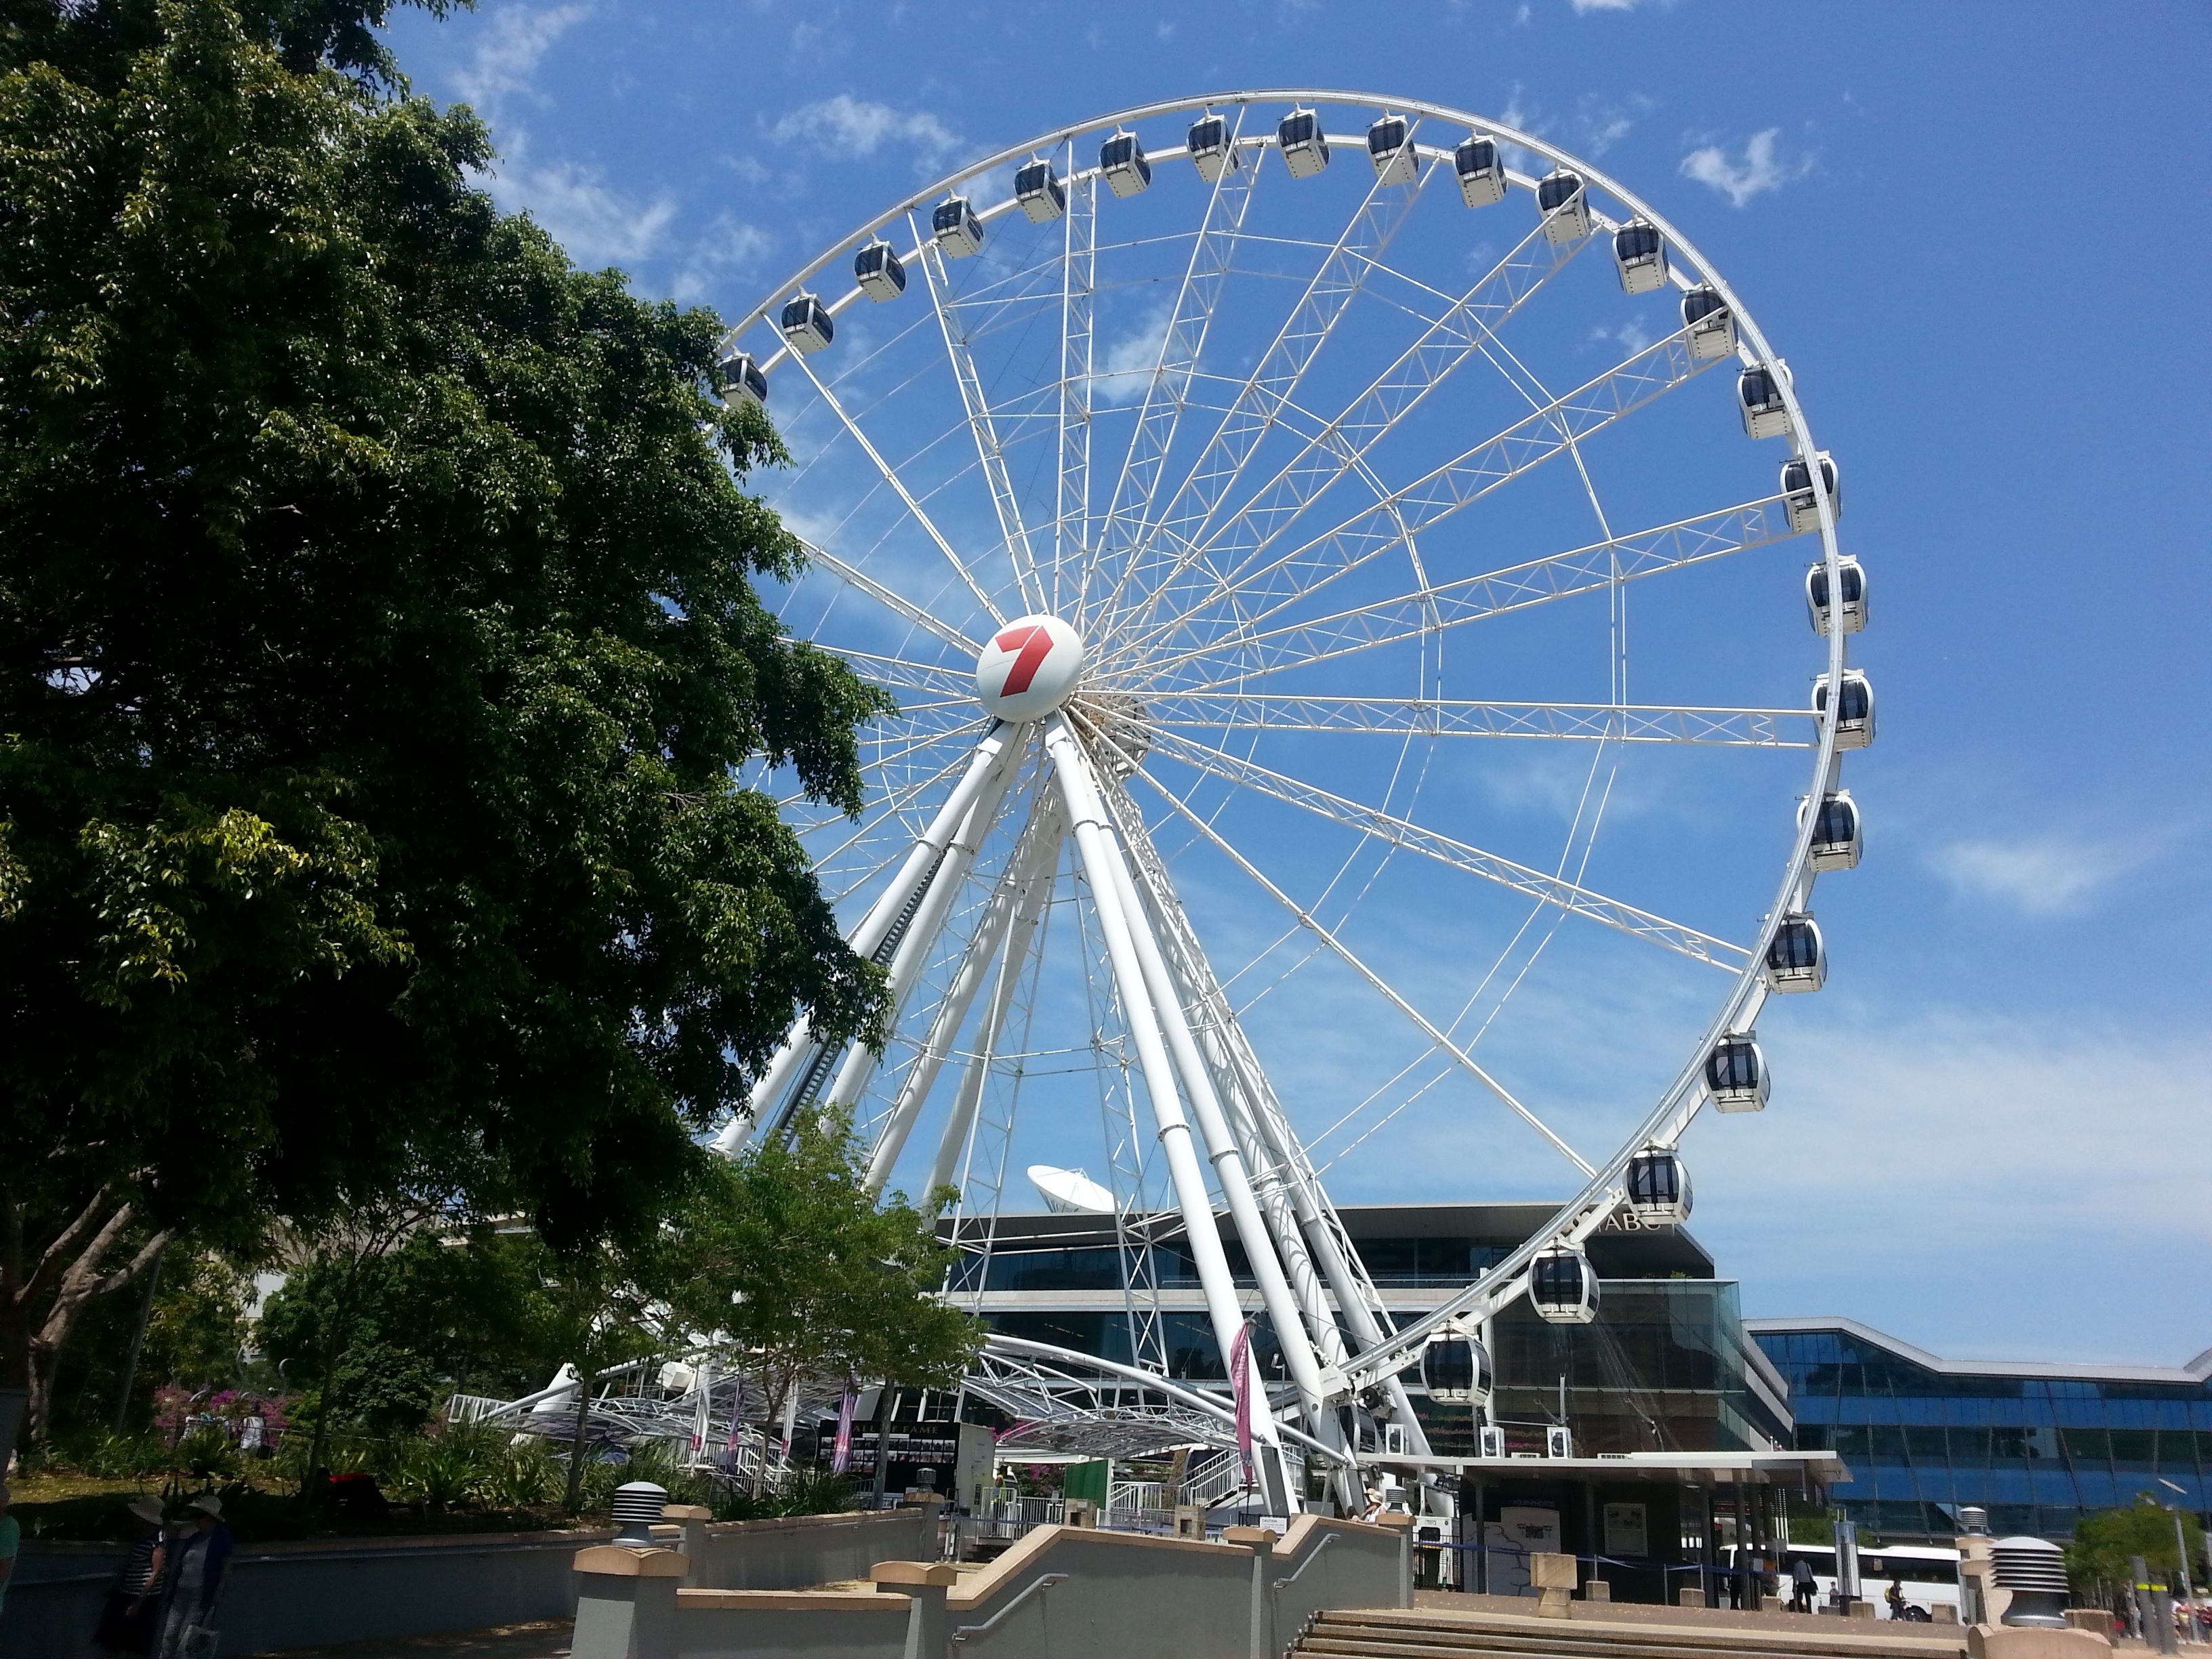
wheel, recreation, ferris wheel, amusement park, park, attraction, tourism, tourist attraction, queensland, southbank, brisbane, parklands, outdoor recreation, geographical feature